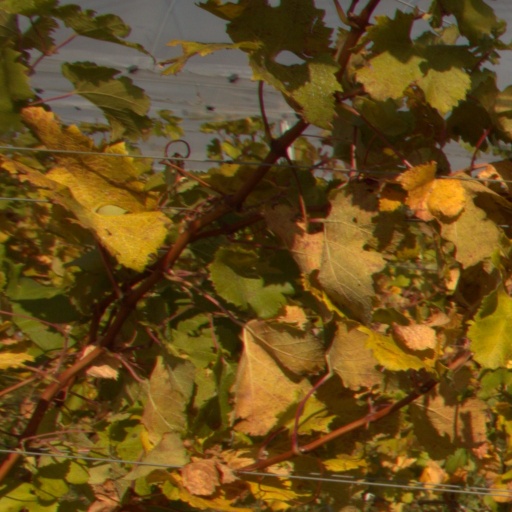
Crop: grape